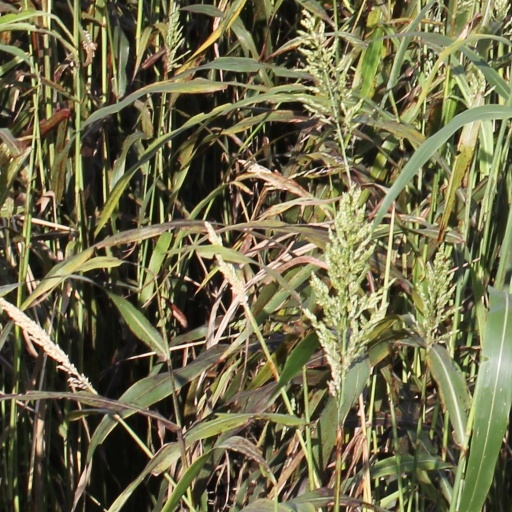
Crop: sorghum